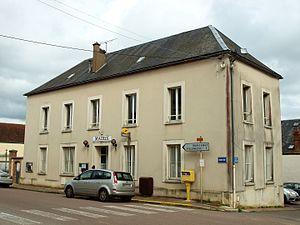
Égriselles-le-Bocage (Yonne, France)
Égriselles-le-Bocage est une commune française située dans le département de l'Yonne en région Bourgogne-Franche-Comté. Ses habitants sont appelés les Égrisellois.